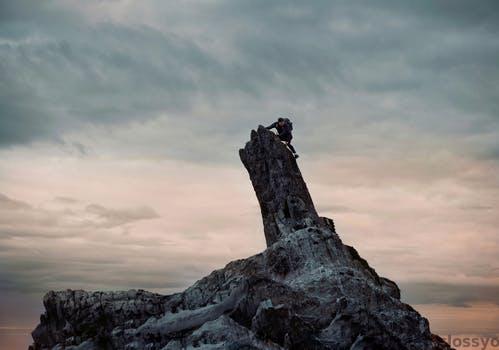
Label: Watermark